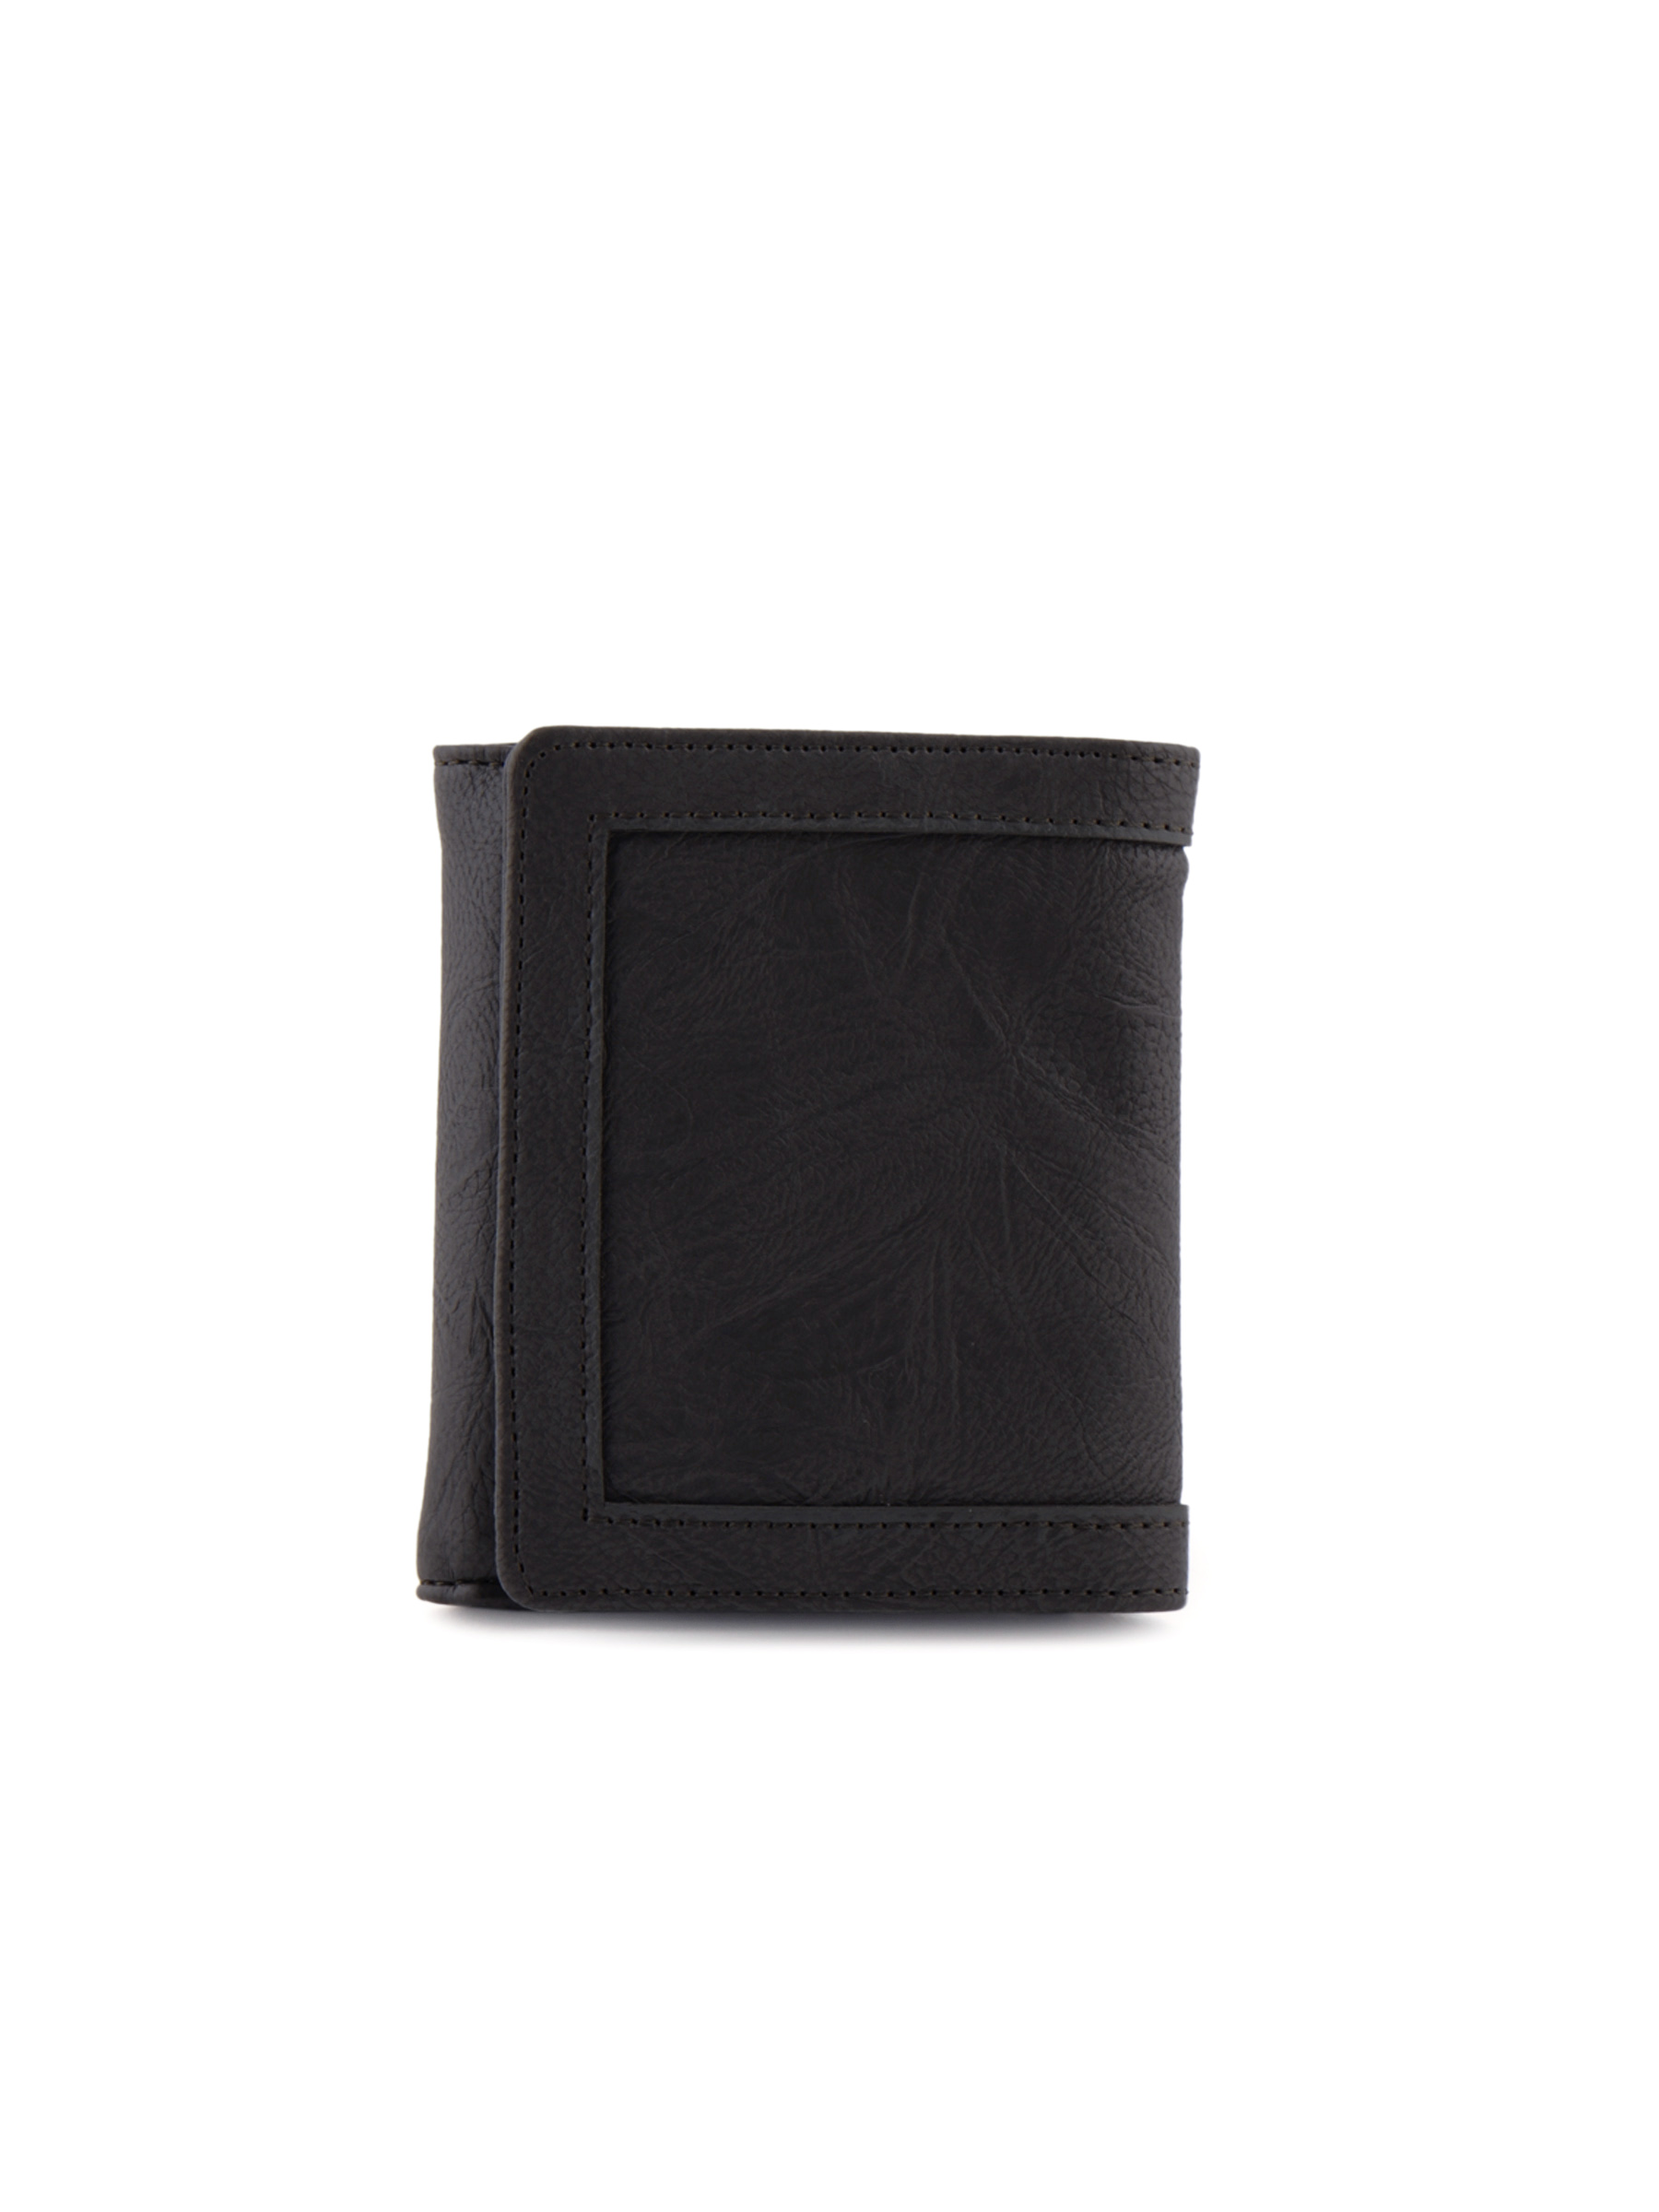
United Colors of Benetton Women Solid Grey Charcoal Wallets
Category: Accessories / Wallets / Wallets
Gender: Women
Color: Charcoal
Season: Summer 2011
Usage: Casual